Chatham Dockyard

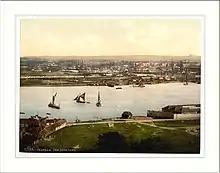
The Dockyard extension viewed from Upnor, c.1910.

At the same time, moves were being made towards the application of steam power to ship propulsion. The first steam-powered ship to be laid down at Chatham was HMS "Phoenix", one of four paddle steamers built concurrently across the royal dockyards in the early 1830s, each designed by a different leading shipwright. HMS "Bee", launched at Chatham in 1842, was an experimental vessel fitted with both paddles and a propeller, each of which could be driven independently from the same engine for comparison. Following the success of such early trials with screw propulsion, several older sailing ships were taken into dry dock and retro-fitted with propellers, beginning with HMS "Horatio". Another hint of changes to come was seen in the launch of HMS "Aetna", the first armour-plated vessel to be built at Chatham, in 1856. All these developments were to come together with the construction of HMS "Achilles", in a newly expanded No.2 Dock, between 1860 and 1864: the first true iron-hulled battleship to be launched in a royal dockyard.